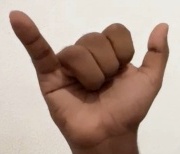
ASL sign: Y